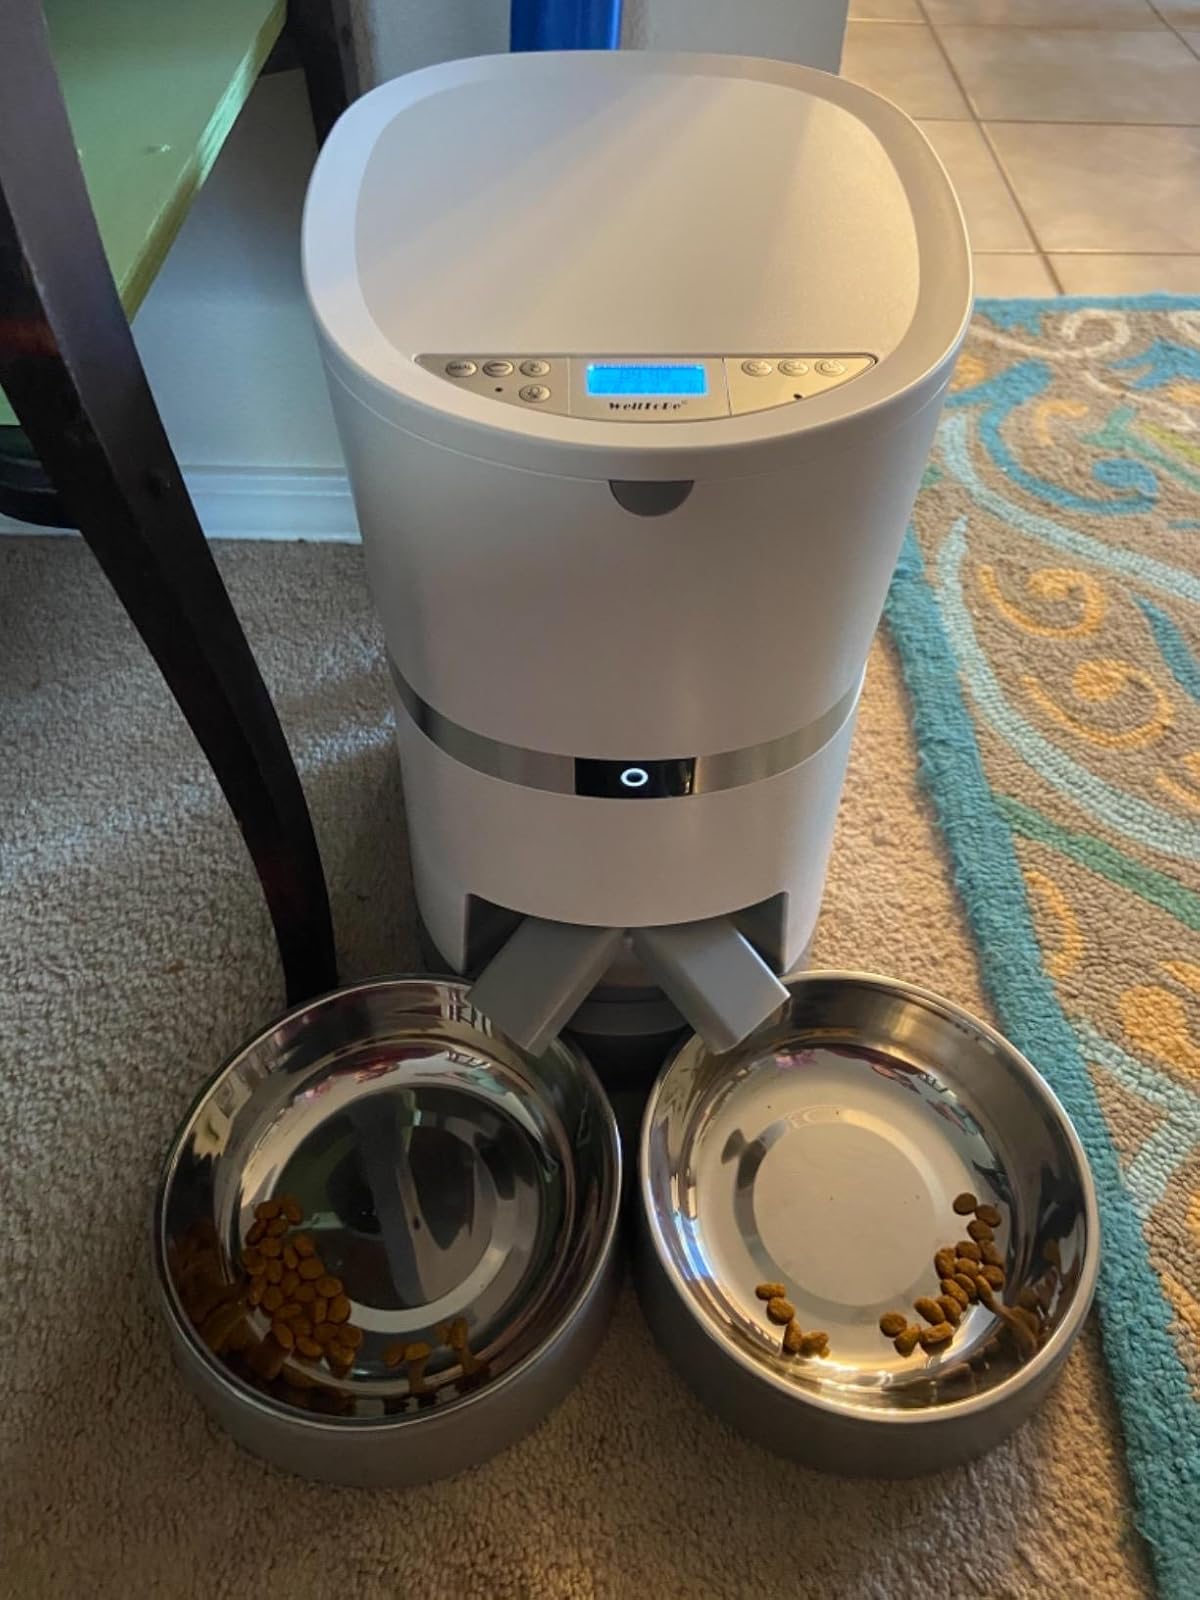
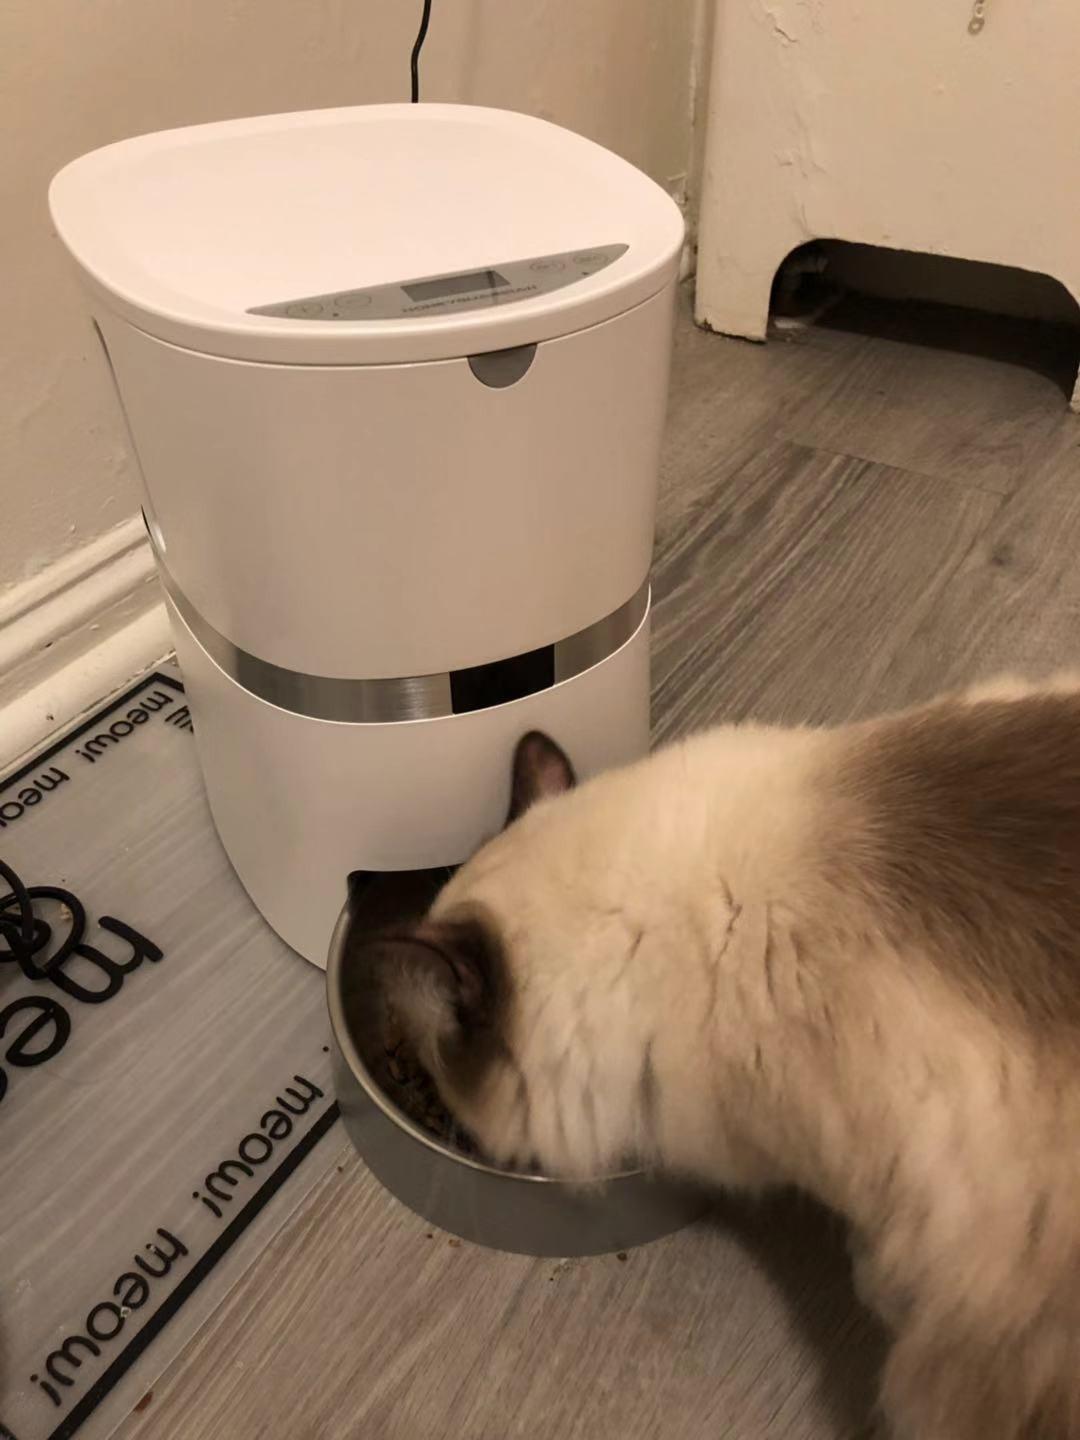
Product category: items_feeder
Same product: no